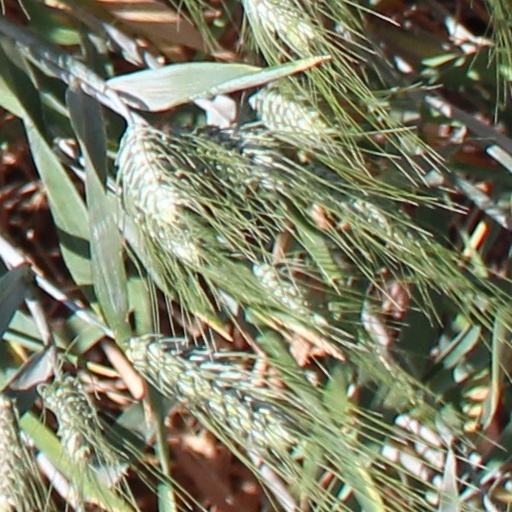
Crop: wheat